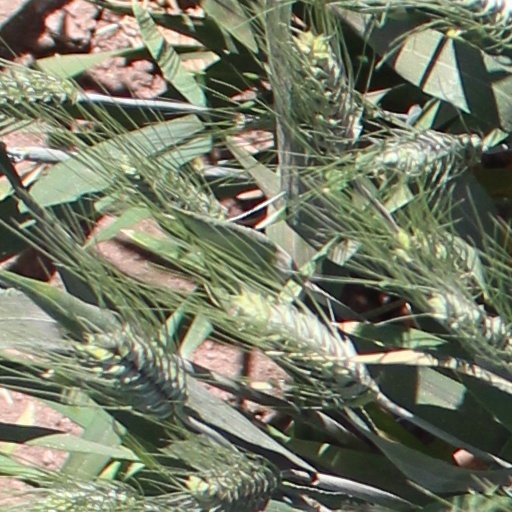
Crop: wheat